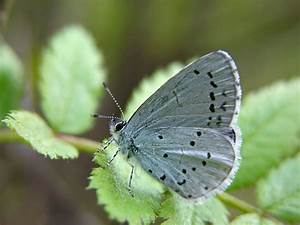
Label: butterfly